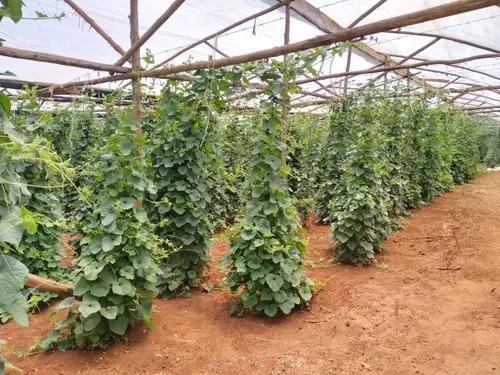
Panda zenye majani mazito ya kijani zimepangwa kwa safu, mizizi ya mimea iko kwenye udongo ulioegemea kwenye njia nyembamba  huku kila mmea ukielekezwa mkuu wa wima  kwa msaada wa nyavu au kamba za kujiinamia , muonekano wa jumla unaonyesha ardhi mzuri ya mimea na mazingira yaliyoandaliwa kwa ustadi ili kuwezesha uzalishaji mzuri.